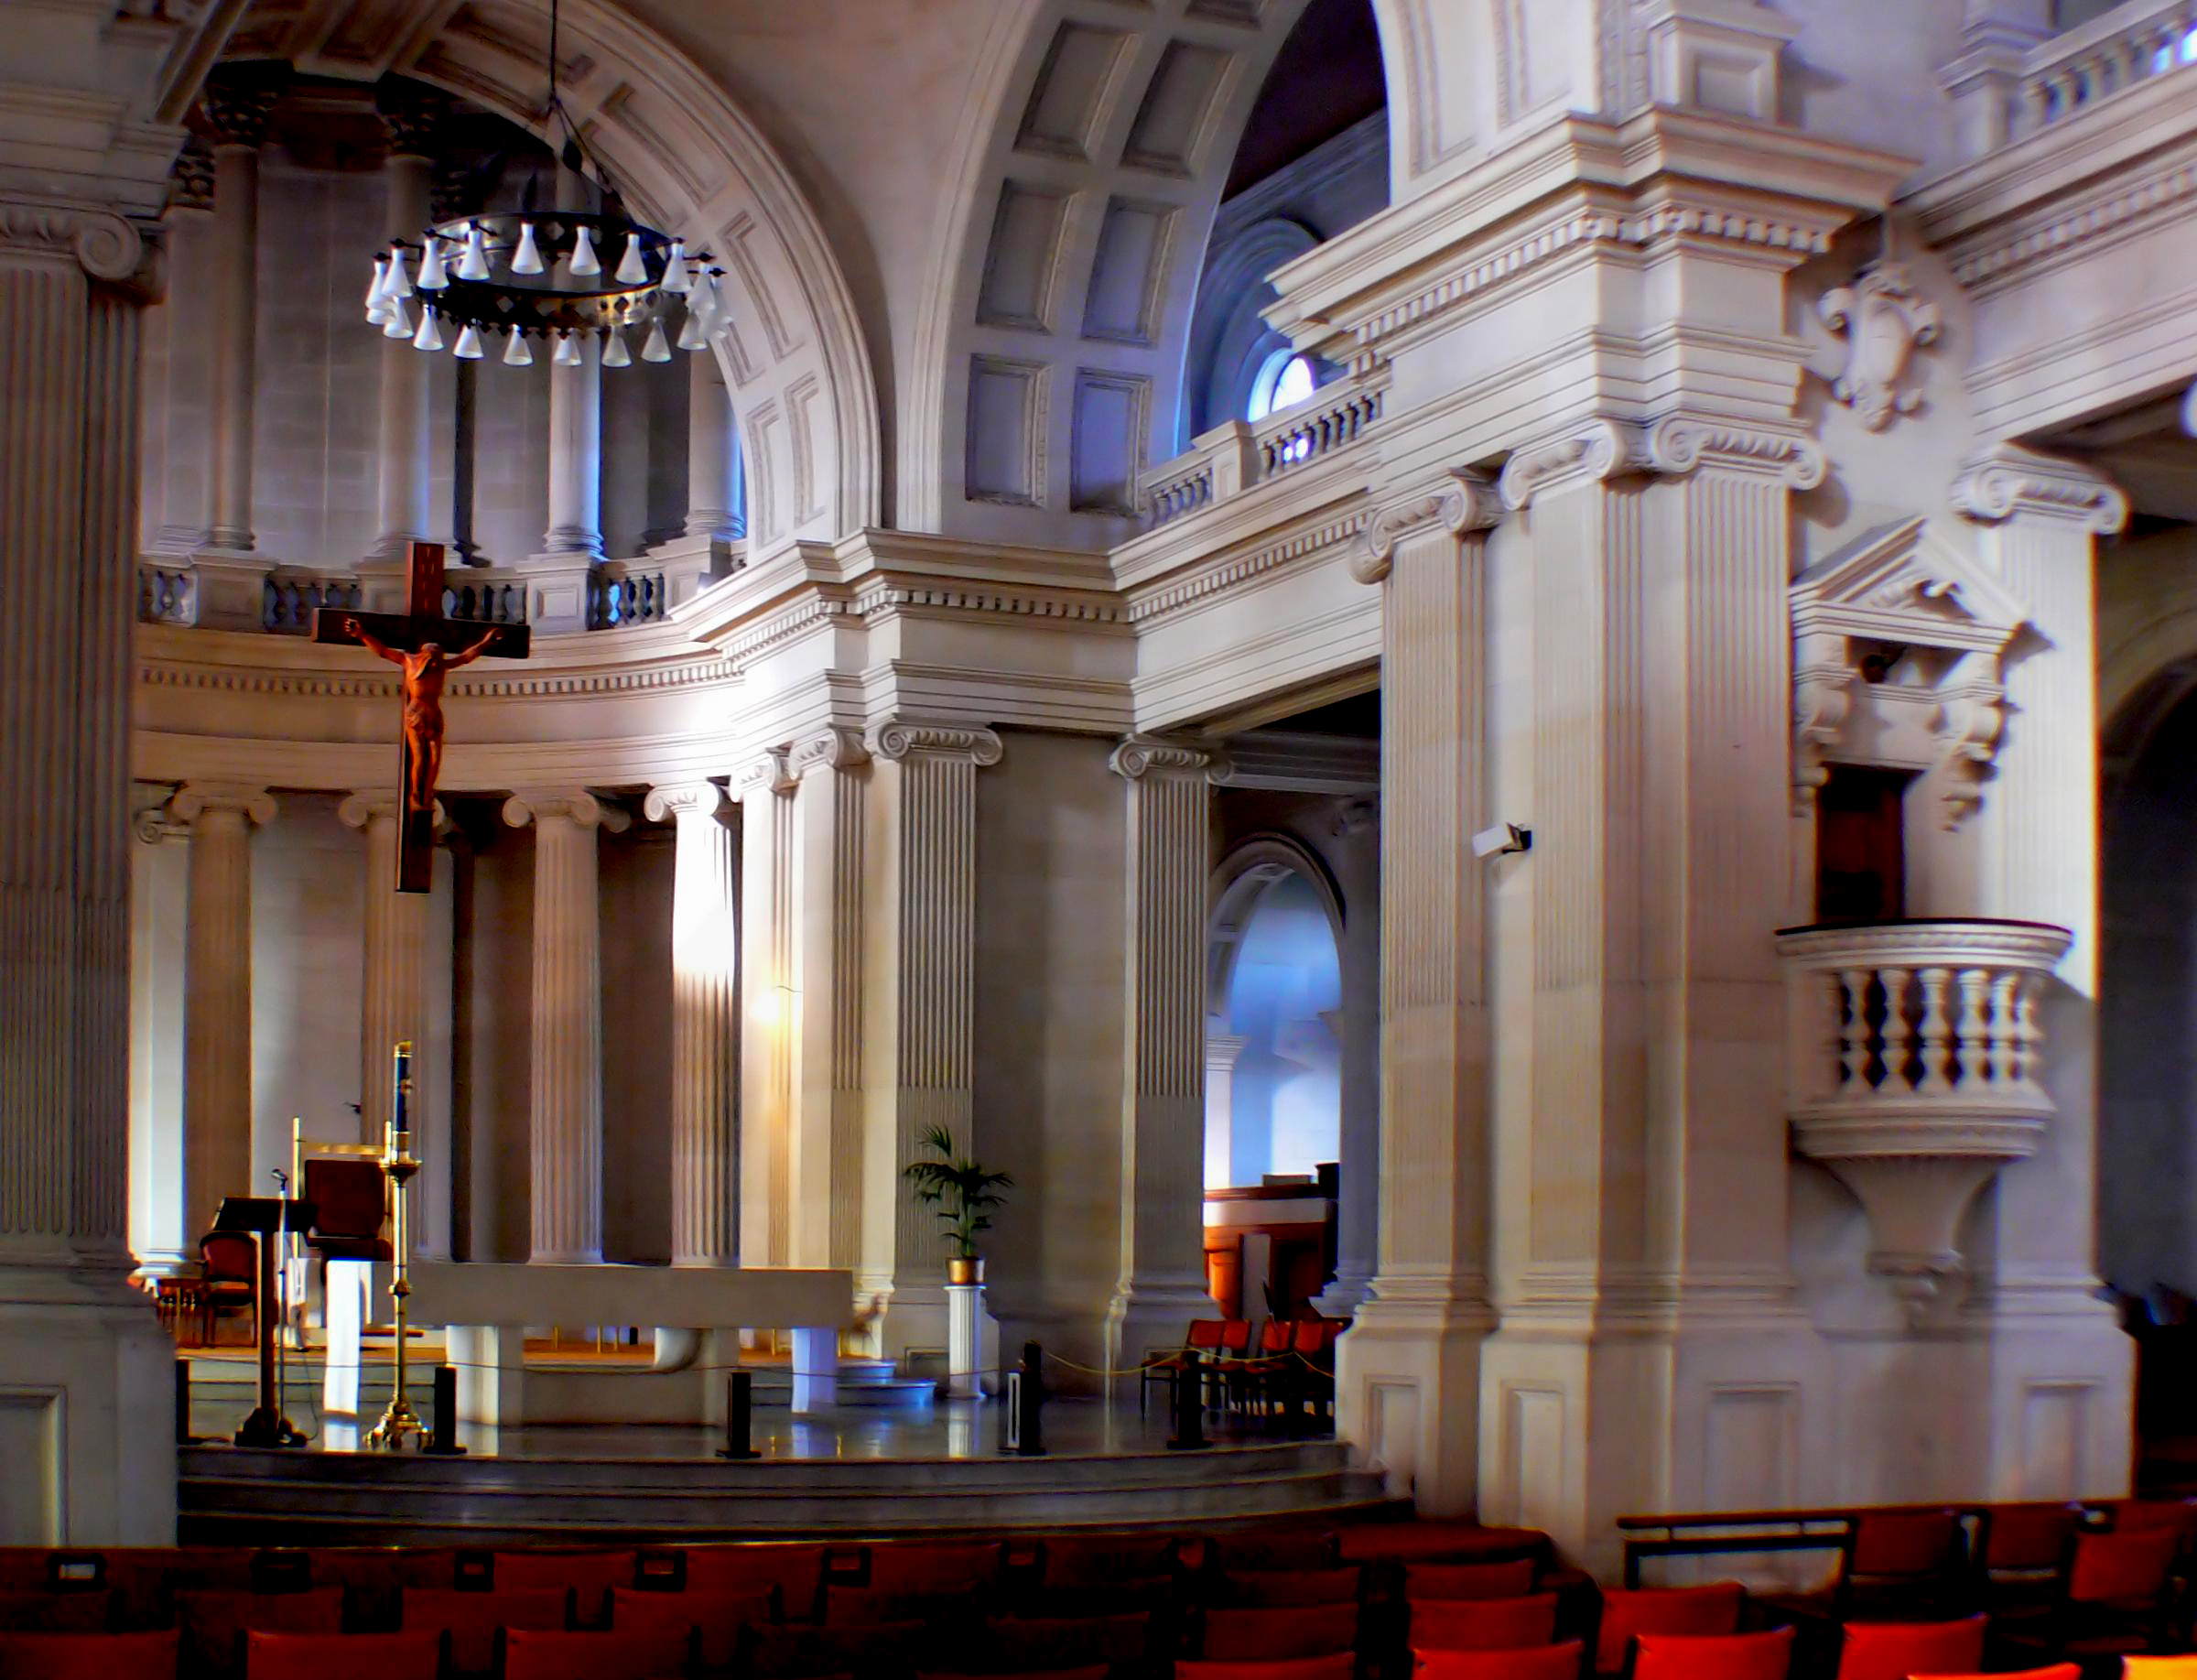
palace, church, cathedral, place of worship, catholic, synagogue, alter, panasonicdmcfz30, pulpit